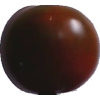
Label: tomato_maroon